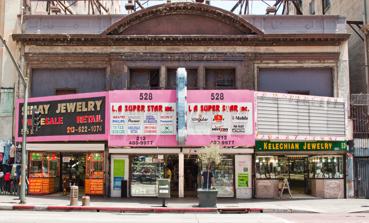
Building: Cameo Theatre (Los Angeles)
Country: United States of America
Year built: 1910
Former movie theater in Los Angeles, California United States historic place Cameo Theatre U.S. Historic district Contributing property Los Angeles Historic-Cultural Monument No. 524 The former theater's facade in 2012 Location of building in Los Angeles County Location 528 S. Broadway, Los Angeles , California Coordinates 34°02′51″N 118°15′04″W / 34.0474°N 118.251°W / 34.0474; -118.251 Built 1910 Architect Alfred Rosenheim Part of Broadway Theater and Commercial District ( ID79000484 ) LAHCM No. 524 Significant dates Designated CP May 9, 1979 Designated LAHCM March 20, 1991 The Cameo Theatre is a historic former movie theater on Broadway in Los Angeles , California. Opened by film mogul W. H. Clune as Clune's Broadway Theatre in 1910, it was one of the first purpose-built movie theaters in the United States. It remained the oldest continually operating movie theater in Los Angeles until its closure in 1991. Alfred Rosenheim designed the building in the Neoclassical style. History Hollywood mogul W. H. Clune opened Clune's Broadway Theatre on October 10, 1910. Opening night rates were advertised at 10 cents for standard seats and 20 cents for loge seats . The theater became one of the first in the United States built specifically to show movies. In 1921, a US$50,000 Wurlitzer organ was installed in the theater. In 1924, Los Angeles theater proprietor H. L. Gumbinger closed the facility for renovation. The overhaul included the addition of a 16-piece house orchestra . Gumbinger reopened the building as the Cameo Theatre on August 1, 1924, with a premiere of the Universal Pictures silent drama The Signal Tower attended by its director and co-stars. The Cameo was subsequently operated by various companies throughout its history: Fox West Coast Theatres , Pacific Theatres , and Metropolitan Theatres . The decline of the Cameo mirrored the downturn of the Broadway Theater District in Los Angeles. At 4:00 a.m. on December 2, 1991, the Cameo was permanently closed following its final quadruple-bill run of action films. At the time, it was the oldest operating movie theater in Los Angeles. The building retained most of its original facade and was converted into retail space. See also List of Los Angeles Historic-Cultural Monuments in Downtown Los Angeles List of contributing properties in the Broadway Theater and Commercial District References